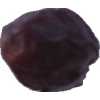
Label: dates